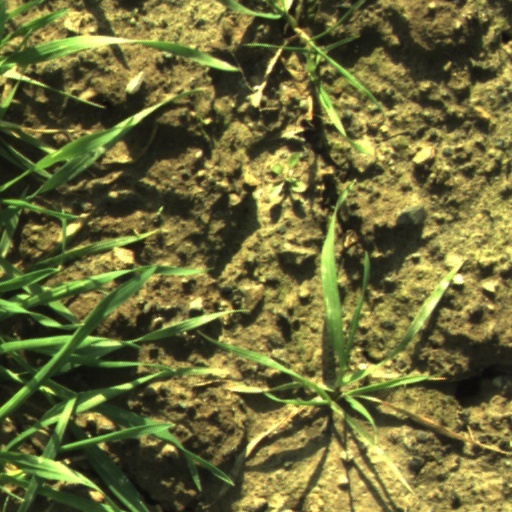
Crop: wheat